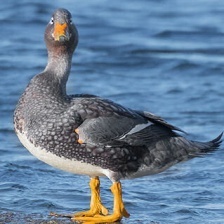
Species: STEAMER DUCK
Scientific name: TACHYERES
ImageNet parent category: drake